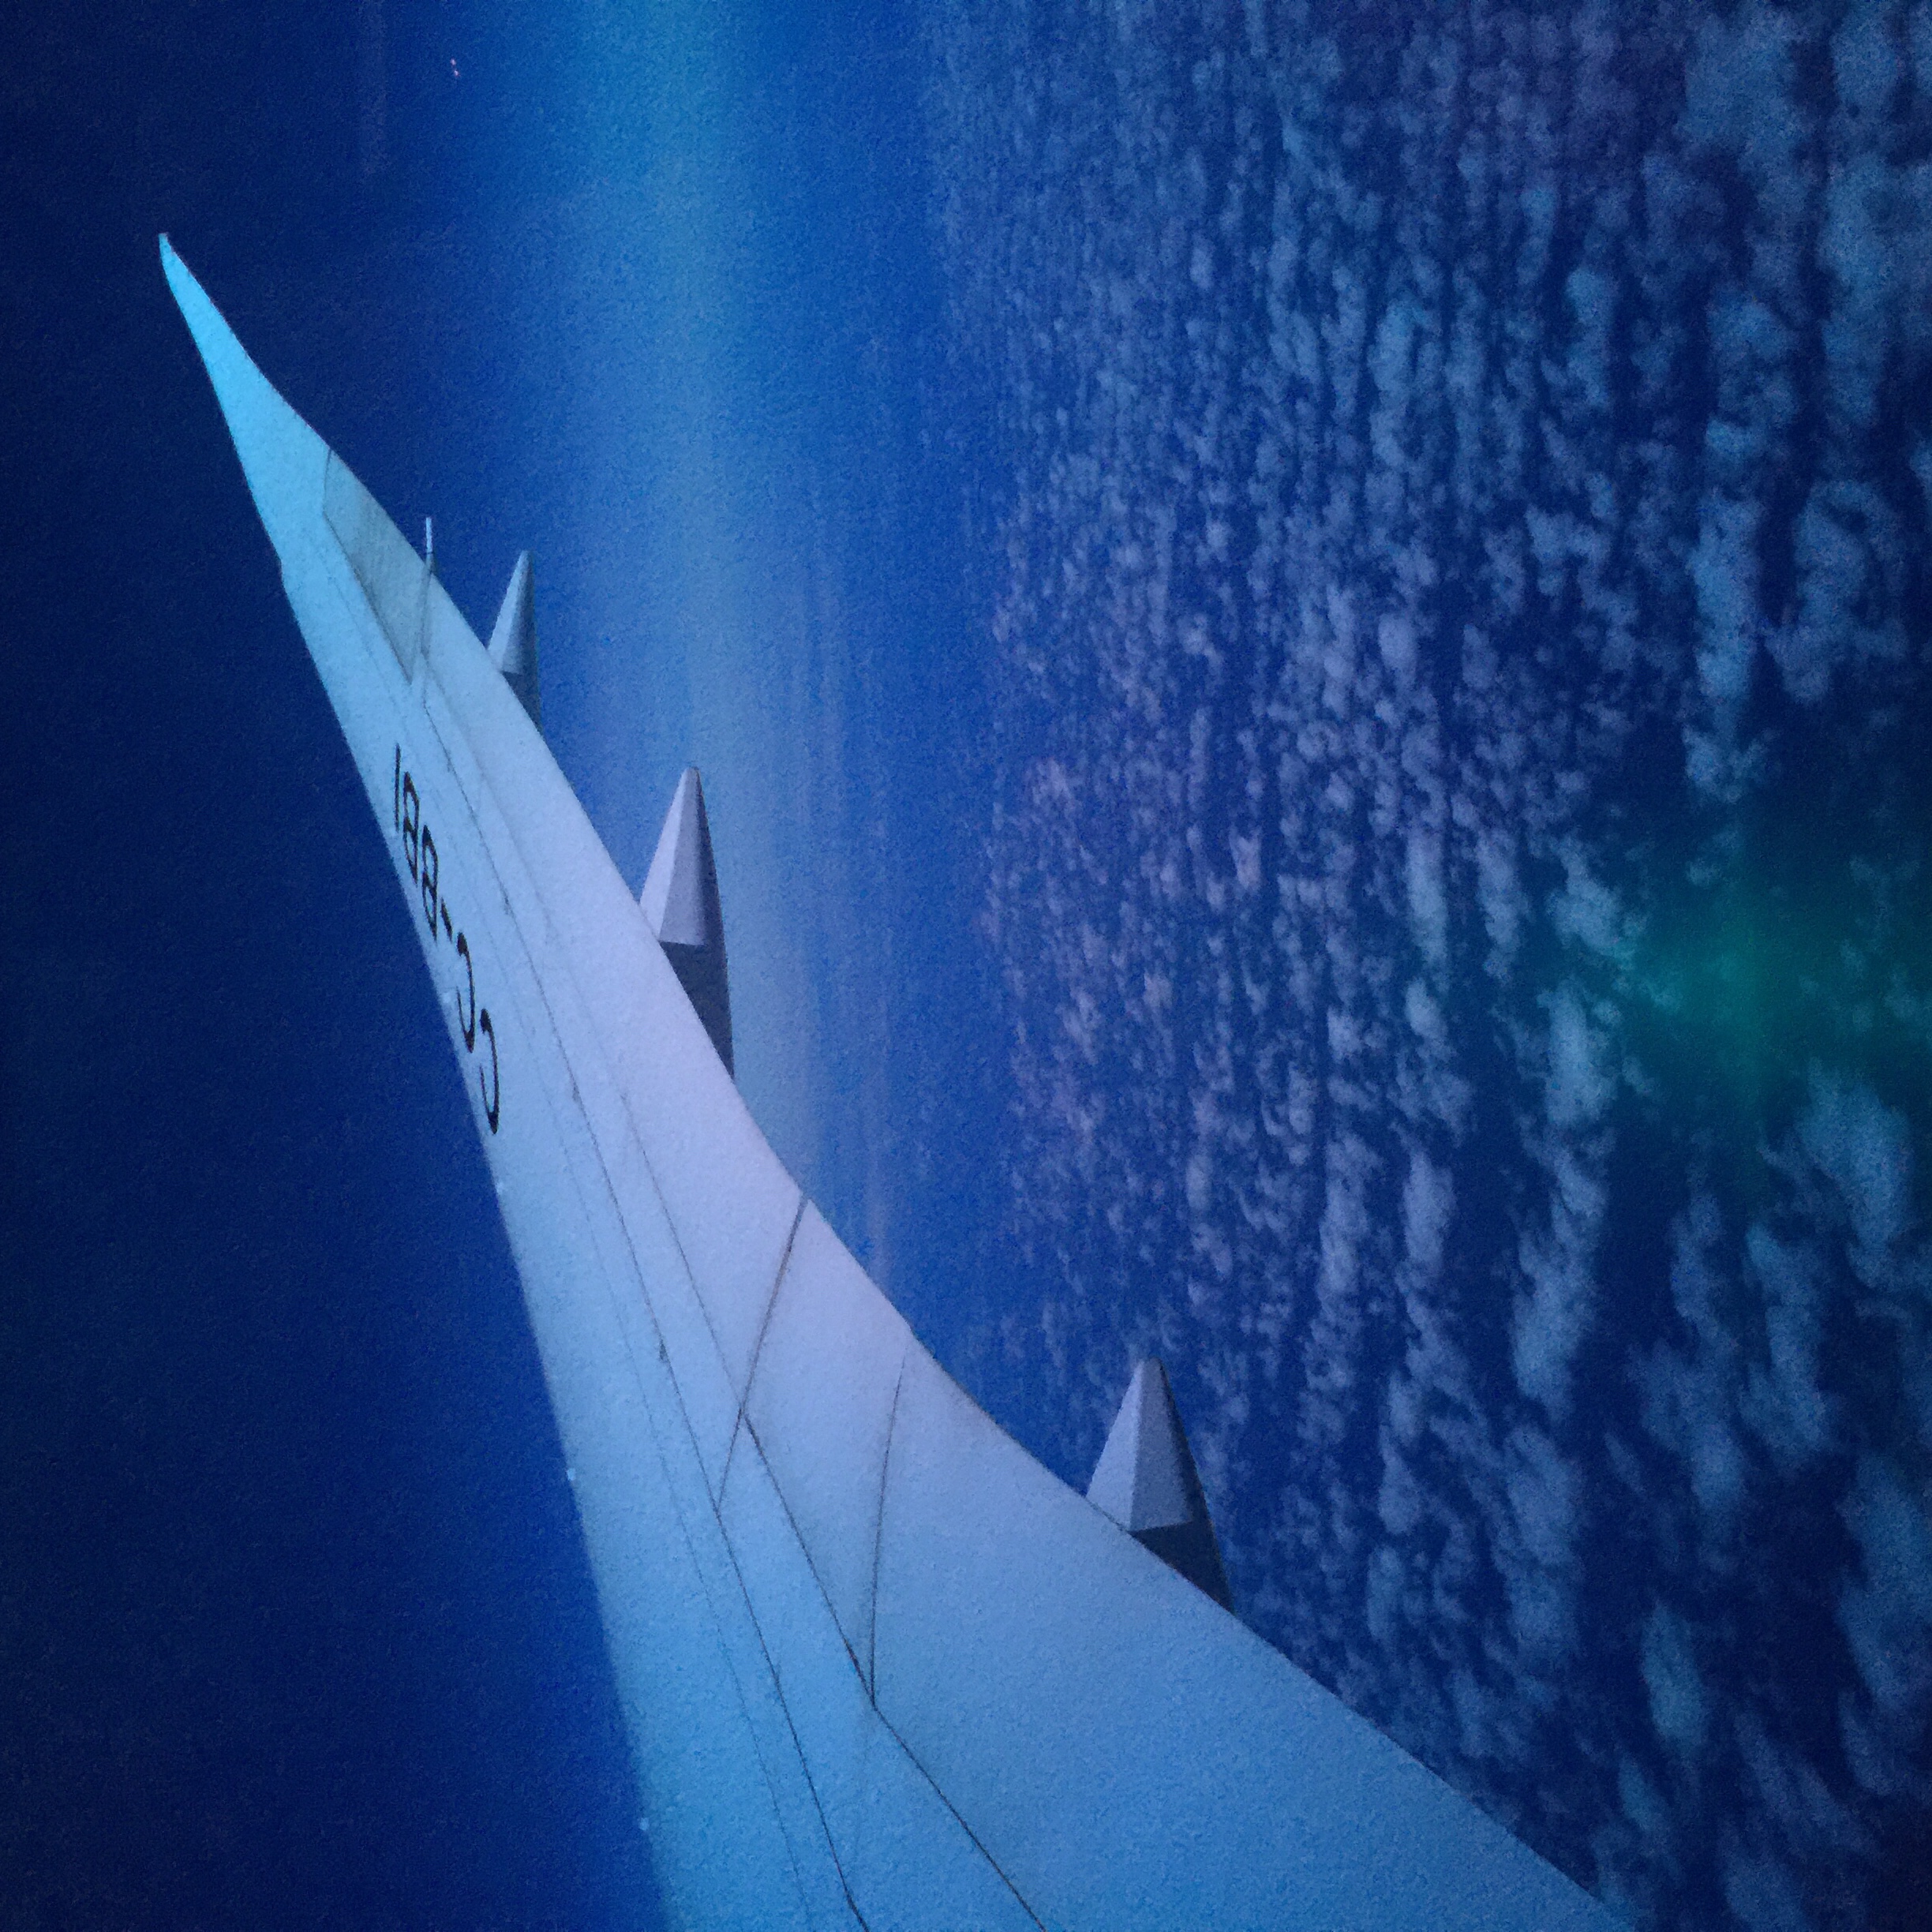
iphone, wing, sky, atmosphere, airplane, aircraft, vehicle, airline, aviation, flight, blue, airliner, instagram, argentina, iphoneography, project365, squareformat, rodrigoparedes, buenosaires, ar, 160378, 160378com, www160378com, iphone6plus, 342, jet aircraft, air travel, atmosphere of earth, narrow body aircraft